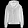
Label: Coat